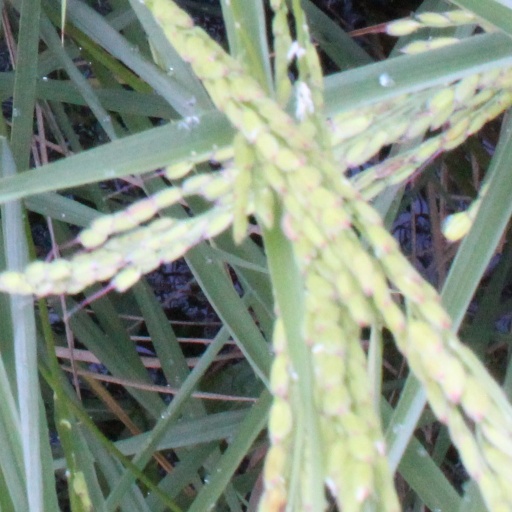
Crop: rice